Turned Out Nice Again

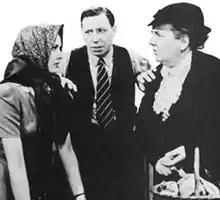
Screenshot of George Formby, Peggy Bryan and Elliott Mason

Turned Out Nice Again is a 1941 British comedy film directed by Marcel Varnel and starring the Lancashire-born comedian George Formby.